Nontron knife

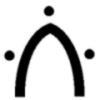
Nontron logo

The Nontron knife is a traditional wooden-handled knife manufactured in the village of Nontron in the Dordogne area of southern France, in a tradition said to date back to the 15th century. The handle is usually of boxwood.